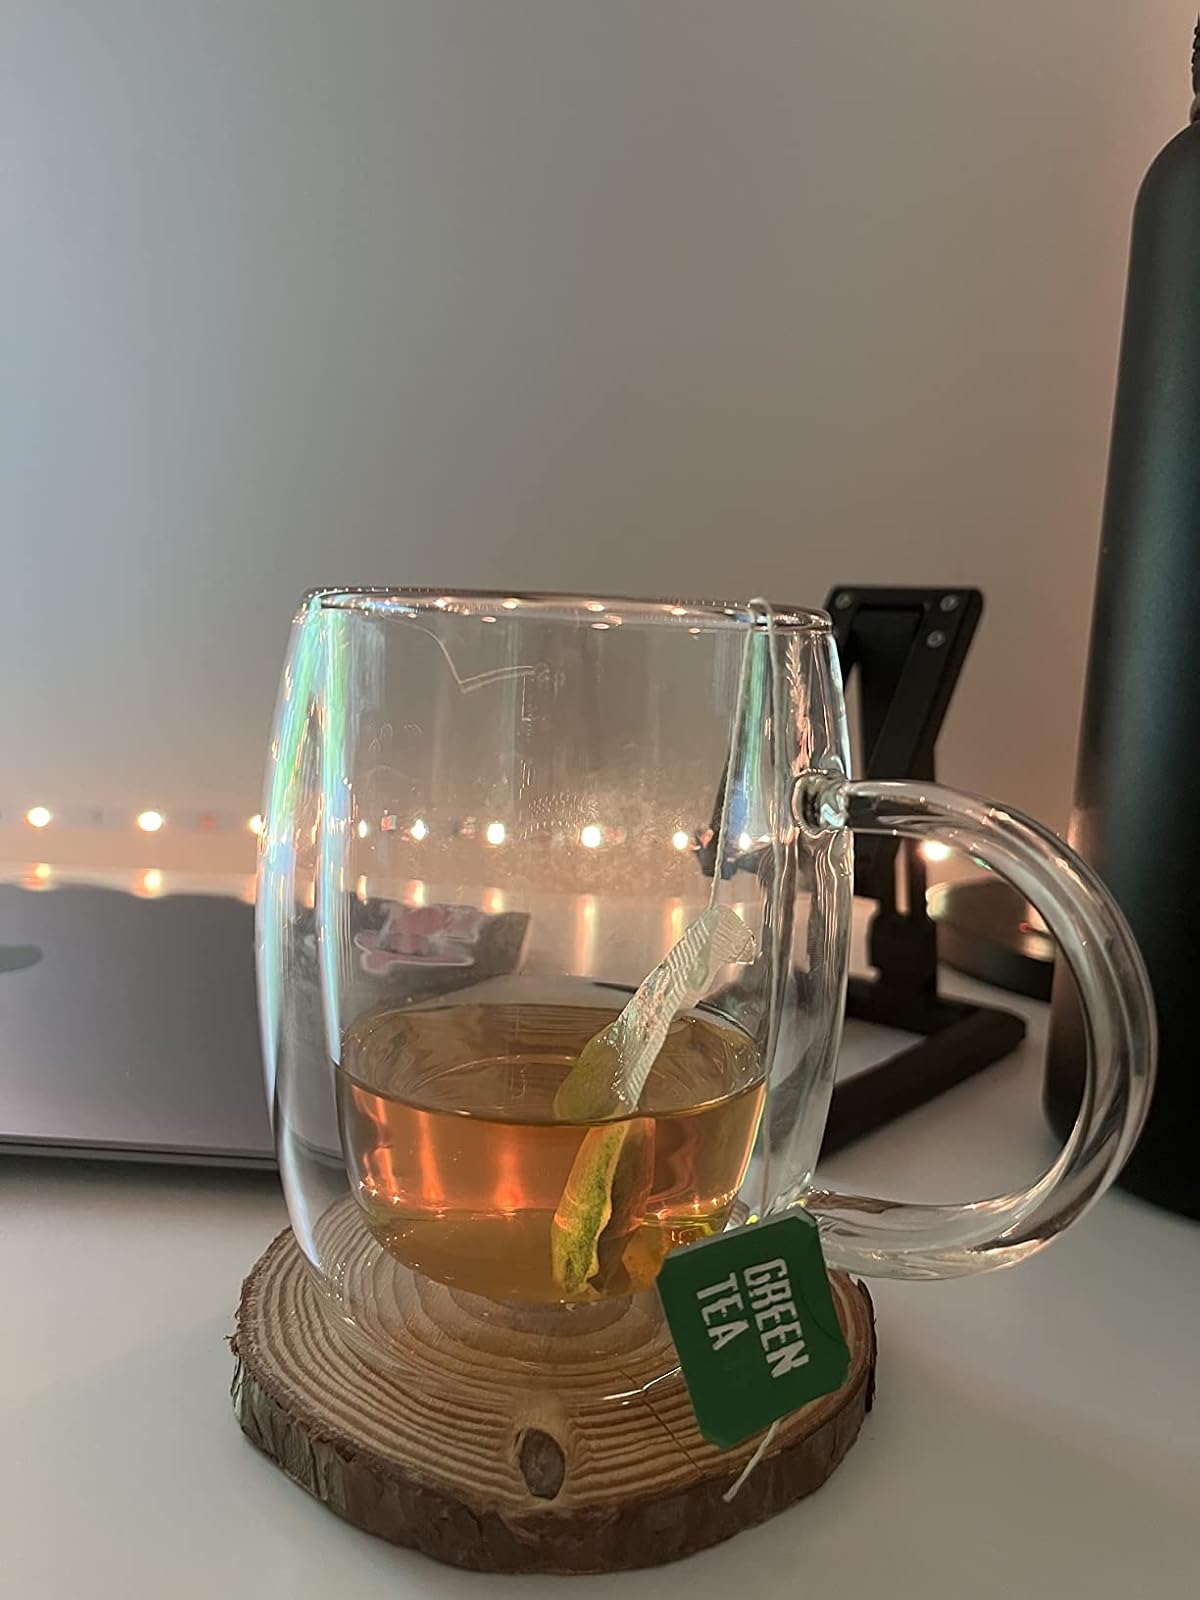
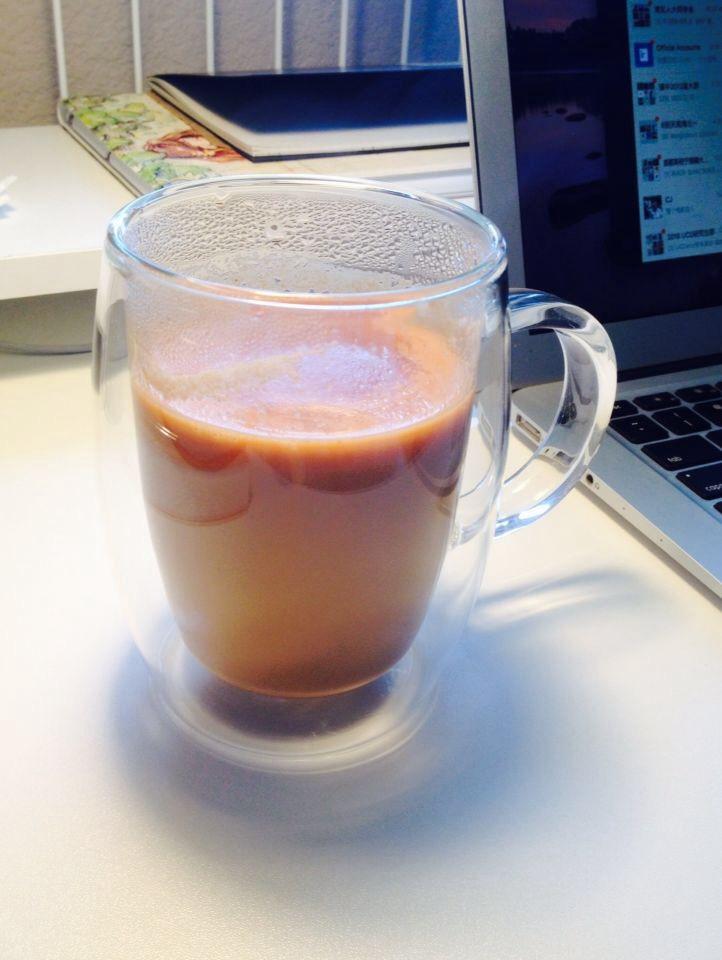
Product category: items_mug
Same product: yes